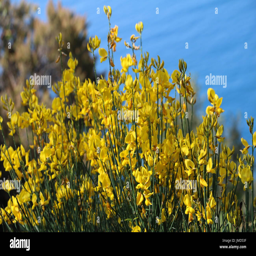
vibrant yellow flowers along a hiking trail between villages